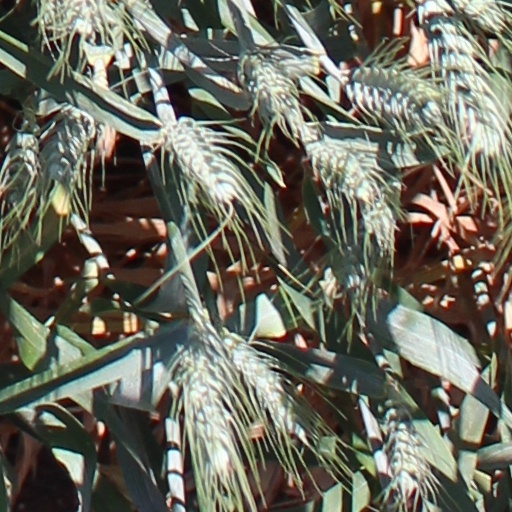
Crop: wheat